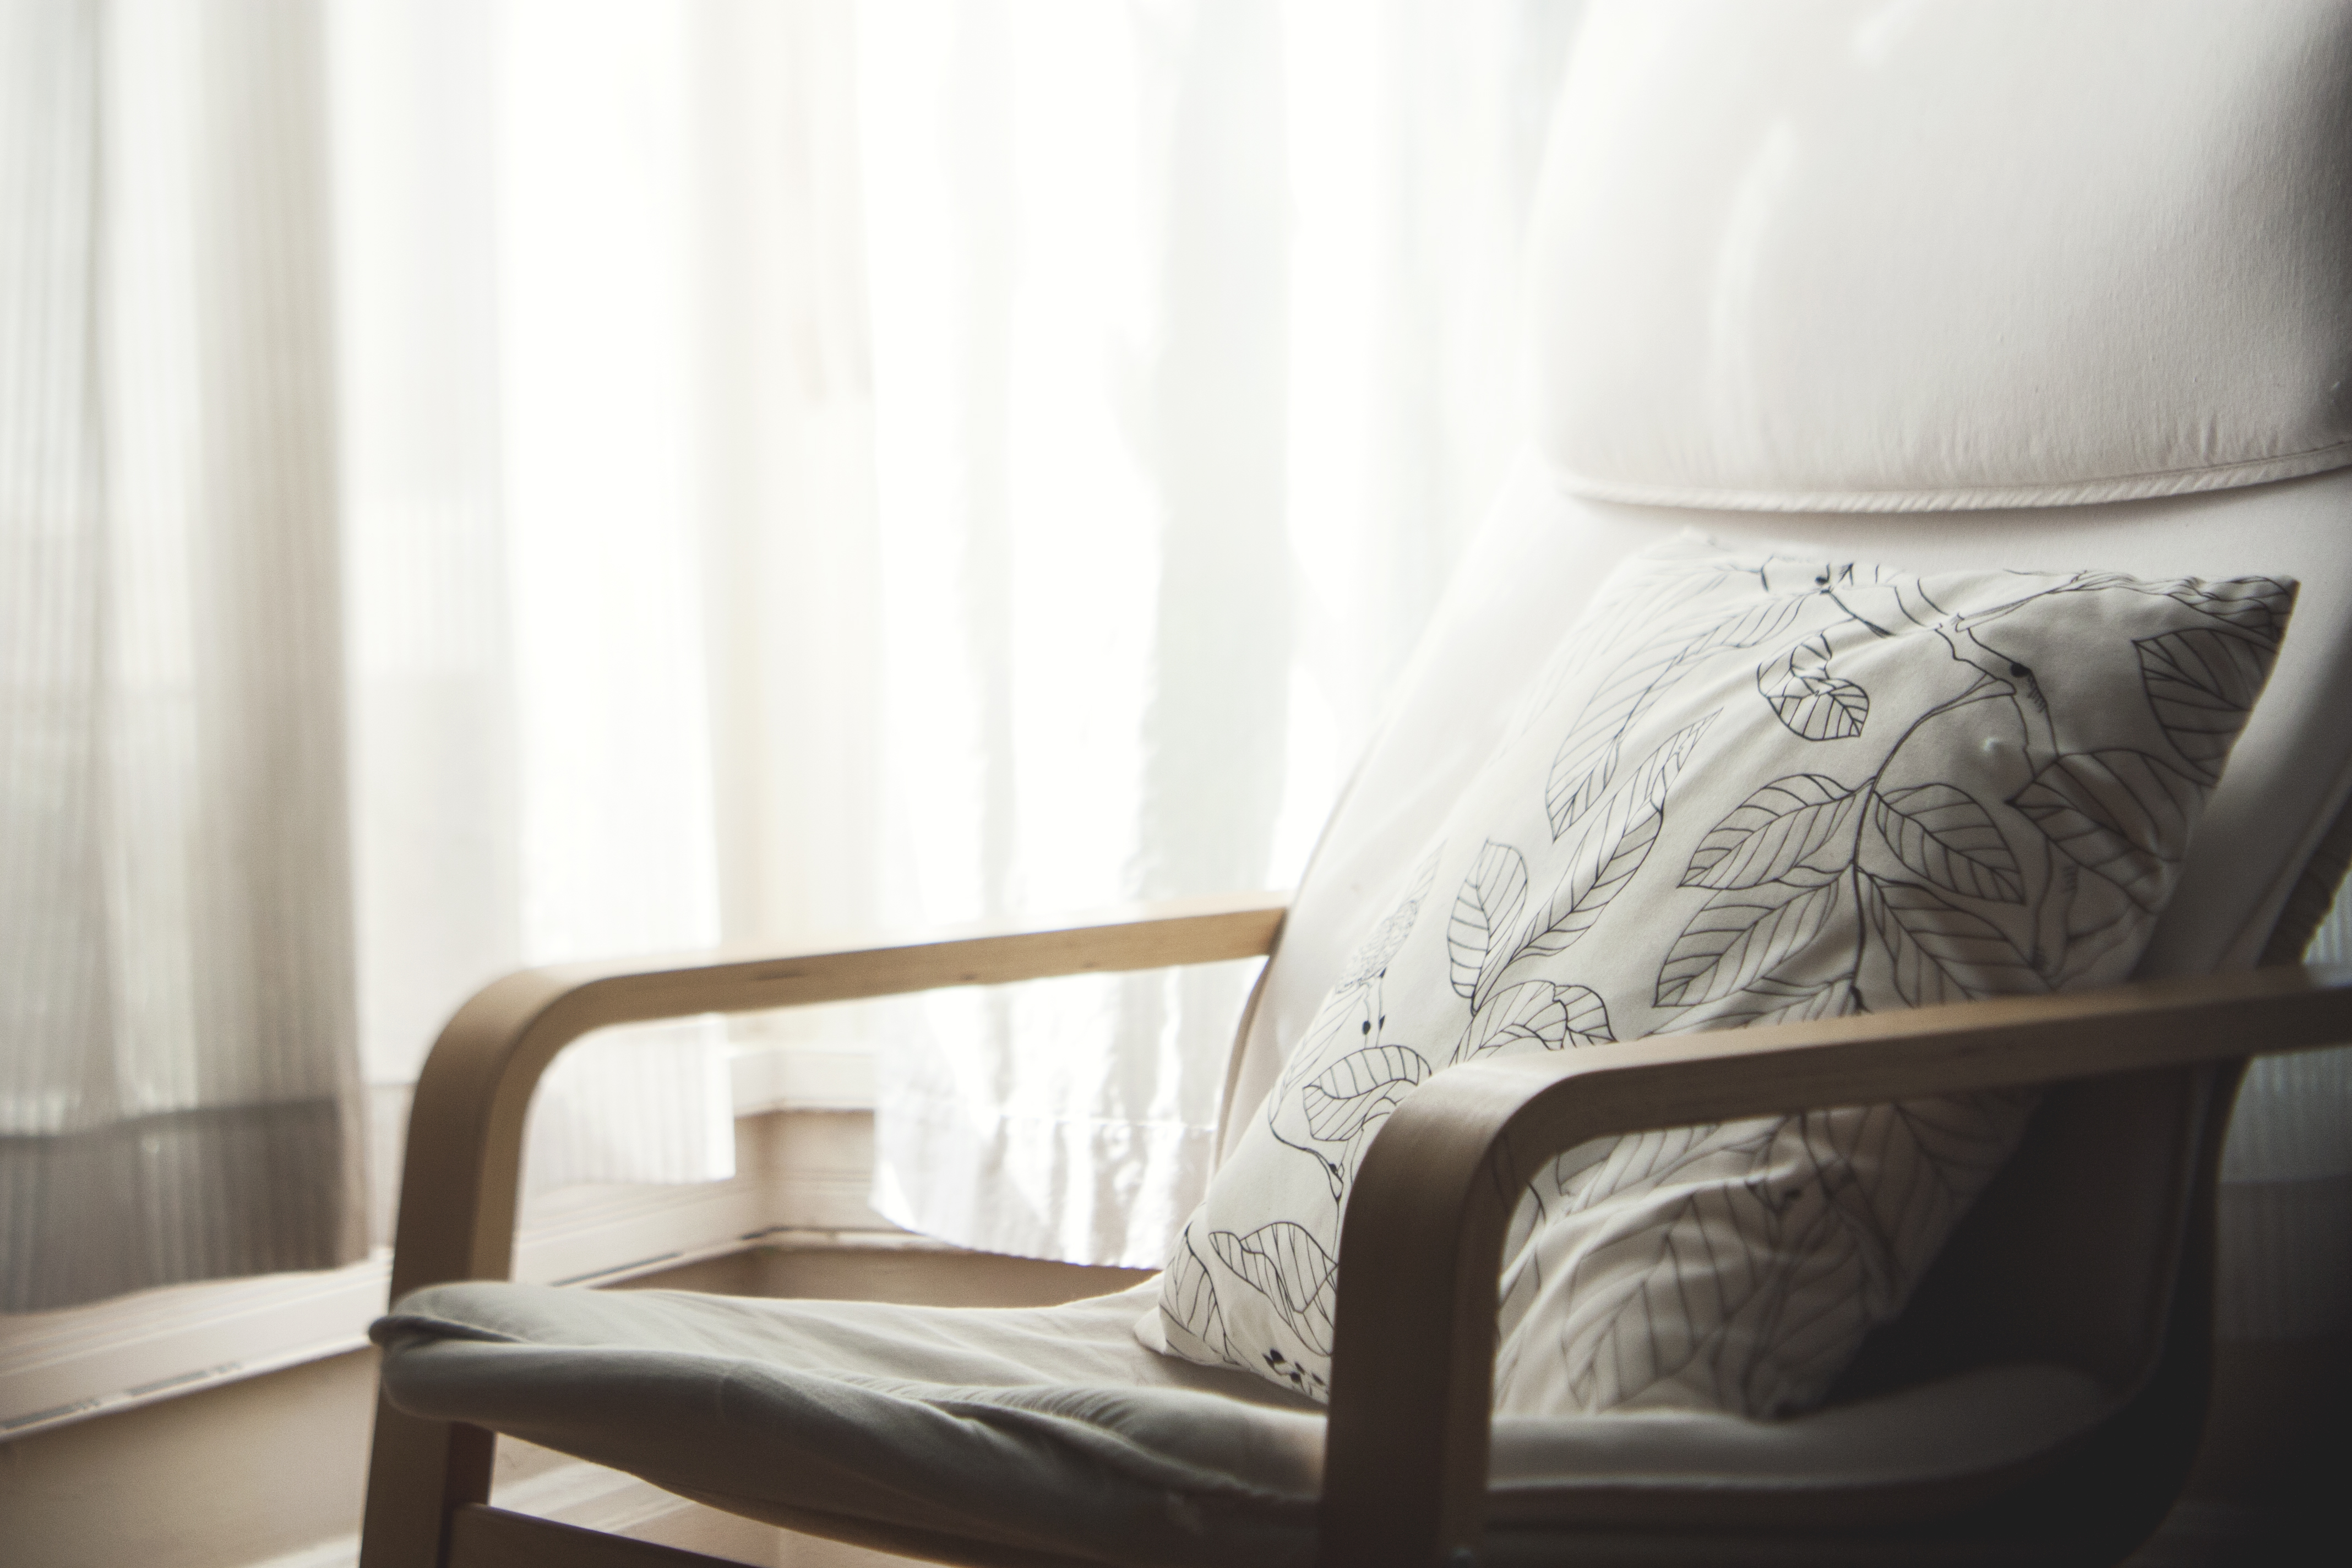
wood, white, chair, furniture, room, pillow, interior design, product, indoors, bed